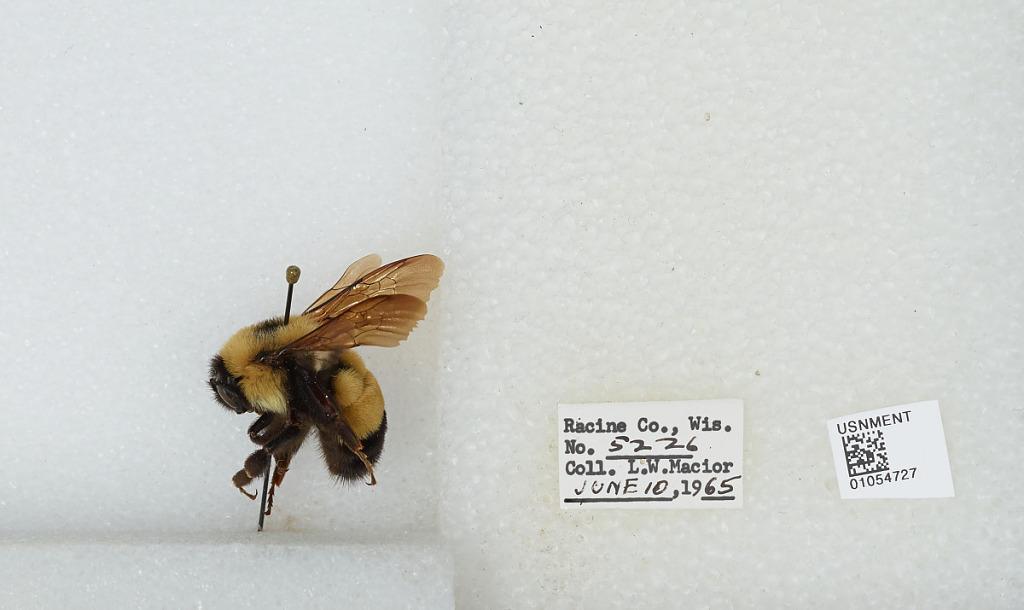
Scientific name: Bombus (Bombus) affinis Cresson
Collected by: L. Macior
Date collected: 1965-6-10
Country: United States
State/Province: Wisconsin
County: Racine
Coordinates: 42.78, -87.76